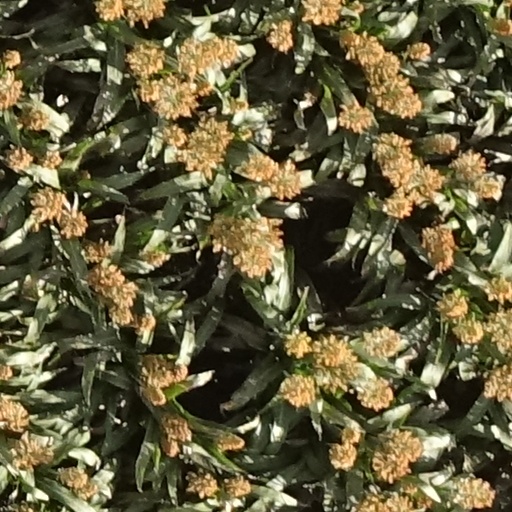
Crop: sorghum